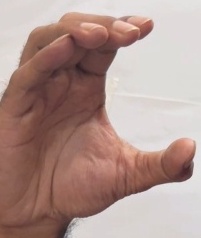
ASL sign: C